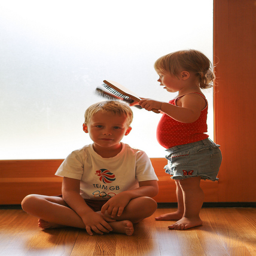
A girl using brush and comb on a boys hair.
A young girl brushing a young boy's hair with two brushes
A little girl is brushing a boy's hair with two brushes.
A baby girl is using two brushes to arrange an older child's hair.
a toddler combing the hair  of a little boy with two combs.